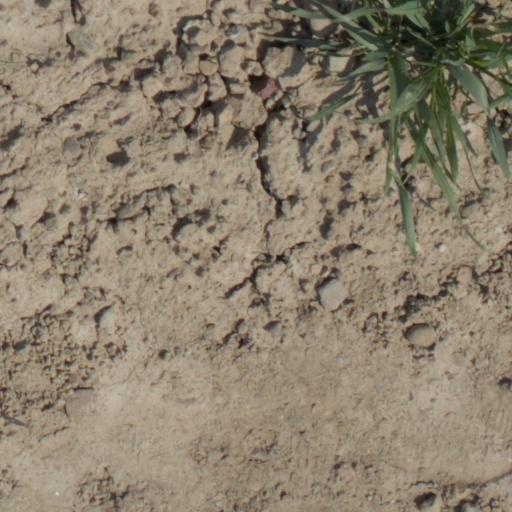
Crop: wheat